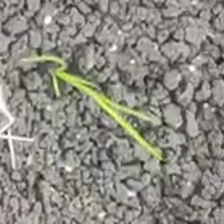
Weed species: Digitaria_SP_(Digitaria Sanguinalis )